AMC Concord

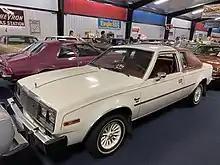
1980 AMC Concord DL coupe

The 1980 model year Concord featured a smoother appearance. The sedan versions of the D/L and Limited now included full vinyl roofs with nearly triangular opera windows embedded in the C-pillars; the coupe versions received squared-off opera windows and revised chrome opera window trim with vertical strakes occupying the space between the window itself and the outer piece of trim. Limited wagons received blackout paint and chrome trim surrounding their rear quarter windows. Base sedans and coupes retained the same rooflines and treatment seen on Hornets since 1970. Taillights were modified and given a wraparound treatment. All Concords received a new horizontal bar grille, with the Concord name in script to the driver's side, and a new, squared-off hood ornament bearing the AMC tri-color logo. New convenience options such as power windows and seats were made available. The hatchback body style was discontinued for the 1980 model year.